Rothschild family

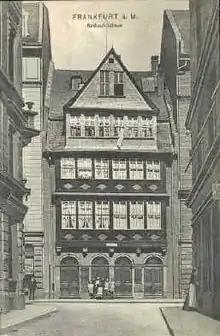
House of the Rothschild family, Judengasse, Frankfurt

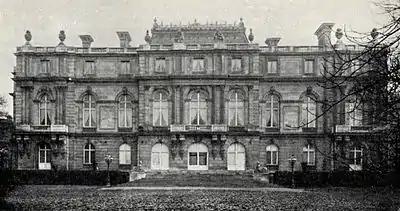
Palace of Baron Albert von Rothschild (photo 1884)

Paul Johnson writes "[T]he Rothschilds are elusive. There is no book about them that is both revealing and accurate. Libraries of nonsense have been written about them... A woman who planned to write a book entitled "Lies about the Rothschilds" abandoned it, saying: 'It was relatively easy to spot the lies, but it proved impossible to find out the truth.'" Johnson writes that, unlike the court factors of earlier centuries, who had financed and managed European noble houses, but often lost their wealth through violence or expropriation, the new kind of international bank created by the Rothschilds was impervious to local attacks. Their assets were held in financial instruments, circulating through the world as stocks, bonds and debts. Changes made by the Rothschilds allowed them to insulate their property from local violence: "Henceforth their real wealth was beyond the reach of the mob, almost beyond the reach of greedy monarchs." Johnson argued that their fortune was generated to the greatest extent by Nathan Mayer Rothschild in London; however, more recent research by Niall Ferguson indicates that greater and equal profits also were realised by the other Rothschild dynasties, including James Mayer de Rothschild in Paris, Carl Mayer von Rothschild in Naples and Amschel Mayer Rothschild in Frankfurt.